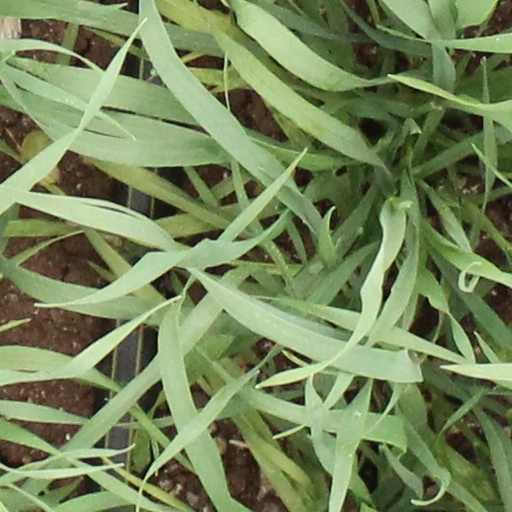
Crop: wheat